Angus Groom

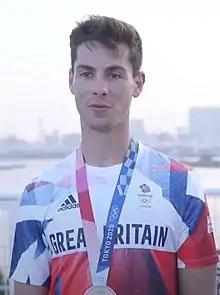
Groom after the 2020 Summer Olympics

Angus Groom (born 16 June 1992) is a British rower. He is a silver medallist at the 2020 Summer Olympics. He has also won two World Cup gold medals, two World Cup silver medals, a World Cup bronze and European championship bronze.